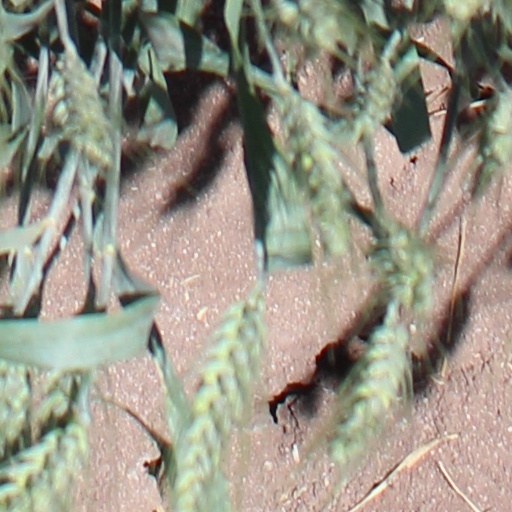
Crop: wheat